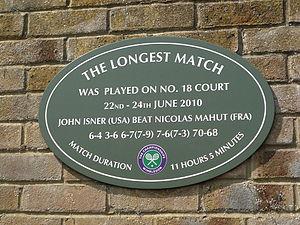
Le match de tennis Isner – Mahut, qui s'est joué dans le cadre du premier tour du simple messieurs du tournoi de Wimbledon 2010, est devenu le plus long match de tennis professionnel, que ce soit en durée de jeu, en nombre de jeux ou en nombre de points. Cette rencontre a battu de nombreux autres records, dont le plus grand nombre d'aces réalisés dans une partie.
John Isner, né le 26 avril 1985 à Greensboro, est un joueur de tennis américain. Joueur professionnel depuis 2007, il a remporté quinze titres sur le circuit ATP, dont le Masters 1000 de Miami en 2018 lors duquel il bat Alexander Zverev en finale et cinq titres au tournoi d'Atlanta. Il a perdu treize autres finales dont quatre en Masters 1000 : à Indian Wells en 2012, à Cincinnati en 2013, à Paris-Bercy en 2016 et à Miami en 2019.